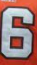
Number: 6